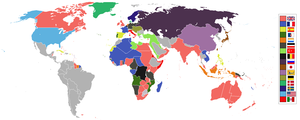
Kolonialisme / Historie / Nyere kolonitid, tiden 1870-1945
Kolonialmagter, 1898, før den Spansk-Amerikanske Krig, Bokseroprøret og den anden Boerkrig